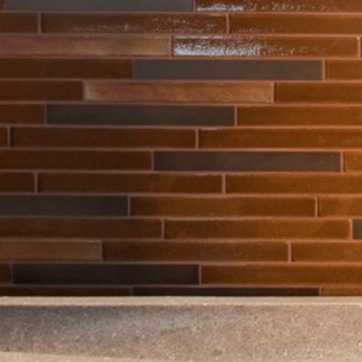
Material: tile